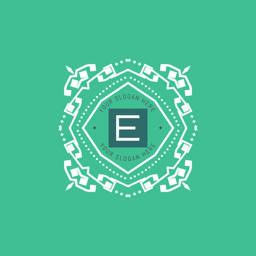
the letter e made in modern line style vector .